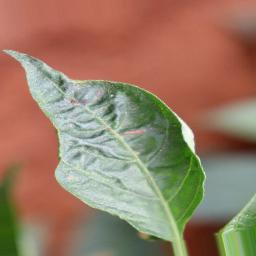
Label: mites_and_trips